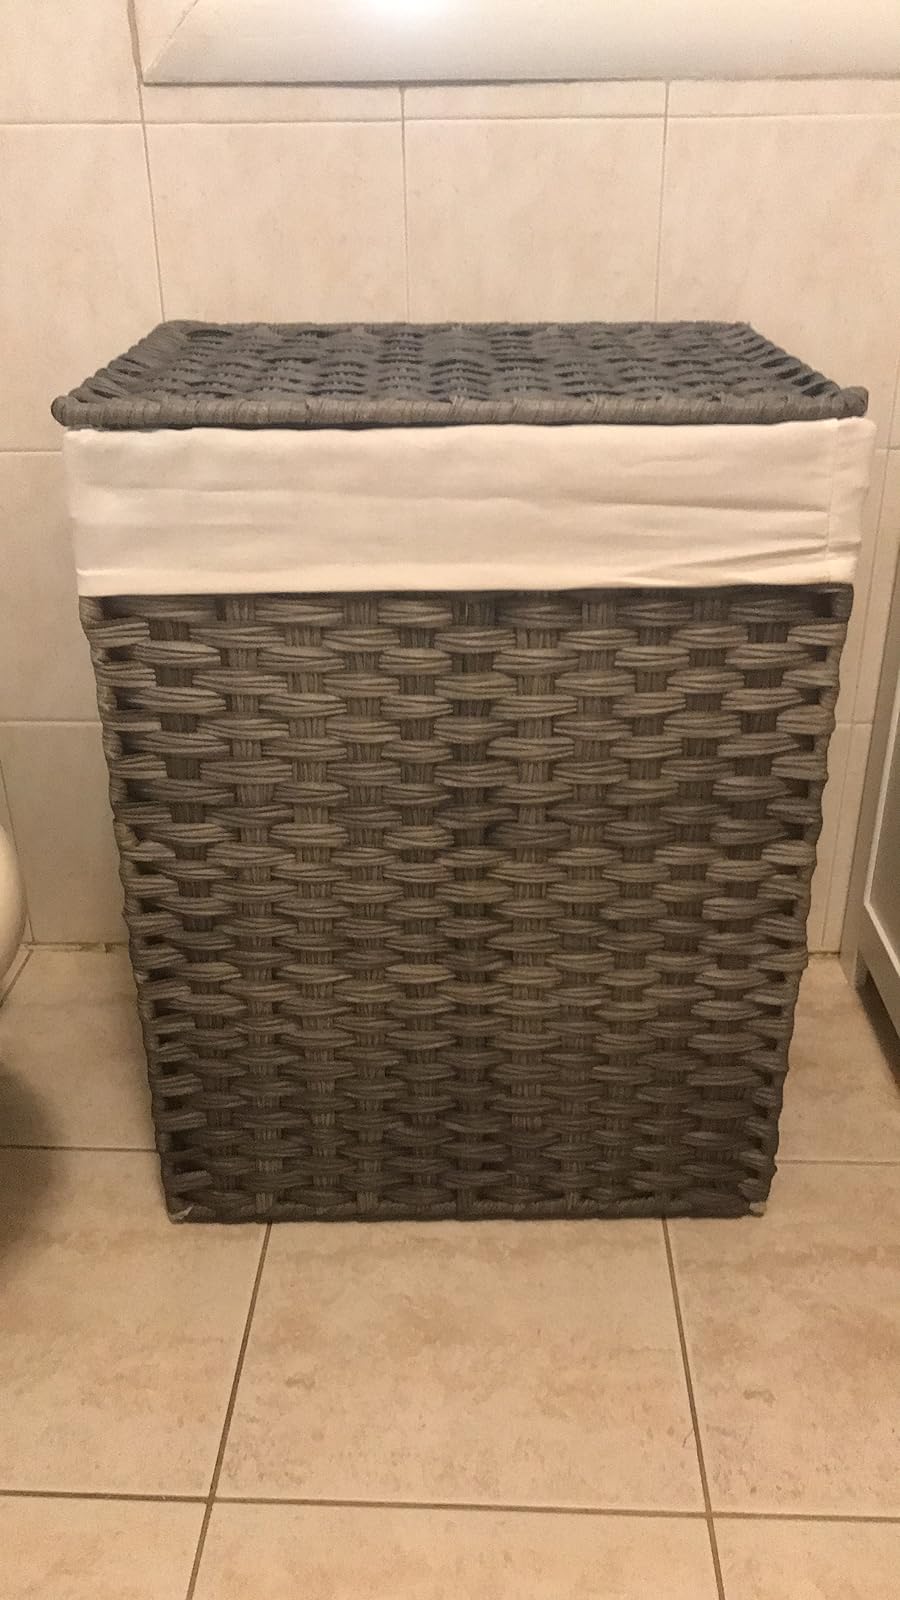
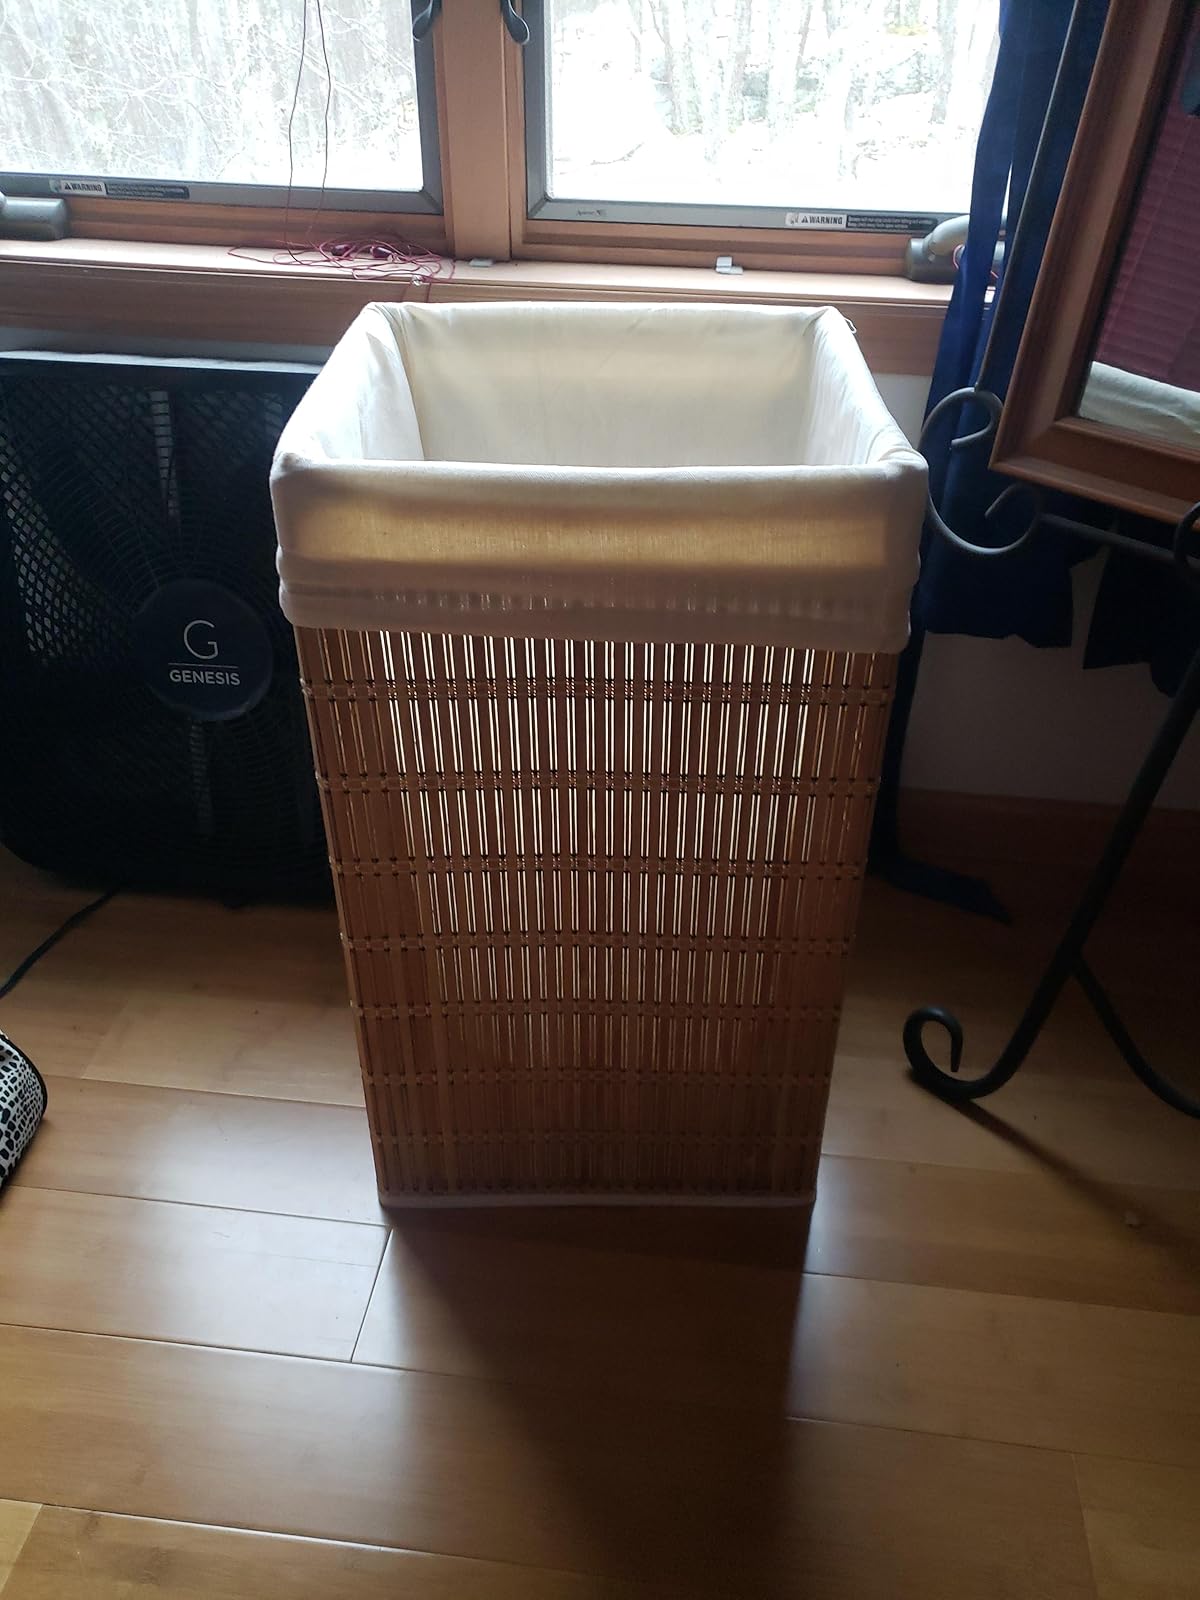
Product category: items_hamper
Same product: no